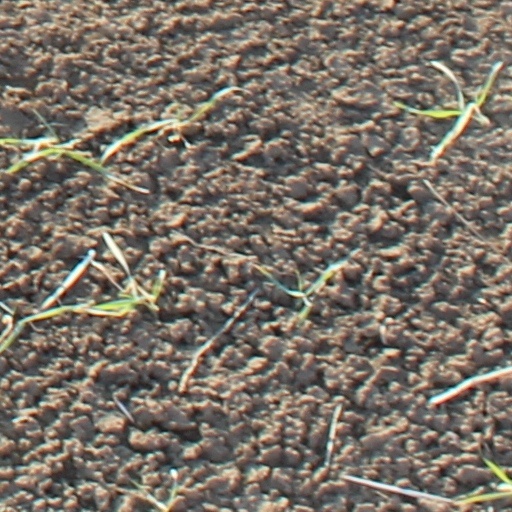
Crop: wheat